Katrina Monton

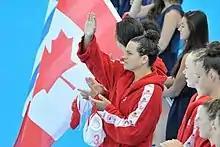
FINA Aquatic World Championships, Barcelona, 2013

Katrina "Katie" Monton (born 23 September 1987 in Montreal, Quebec) is a water polo player from Canada.